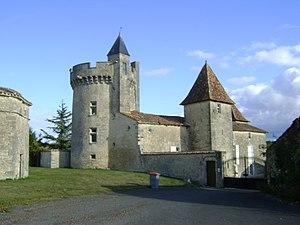
Le Logis de la Barre à Villejoubert, Charente. Vue générale. This building is inscrit au titre des Monuments Historiques. It is indexed in the Base Mérimée, a database of architectural heritage maintained by the French Ministry of Culture,
Cet article recense les monuments historiques de la Charente, en France.
Villejoubert est une commune du Sud-Ouest de la France, située dans le département de la Charente.
Le château de la Barre, appelé aussi logis de la Barre, est situé sur la commune de Villejoubert, en Charente, à 16 kilomètres au nord d'Angoulême.